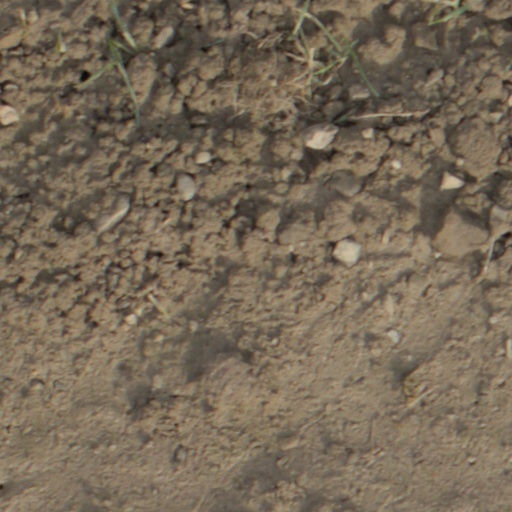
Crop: wheat